Spondylolisthesis

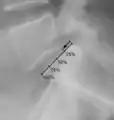
X-ray of measurement of spondylolisthesis at the lumbosacral joint, being 25% (grade 1) in this example

Classification by degree of the slippage, as measured as percentage of the width of the vertebral body: Grade I spondylolisthesis accounts for approximately 75% of all cases.